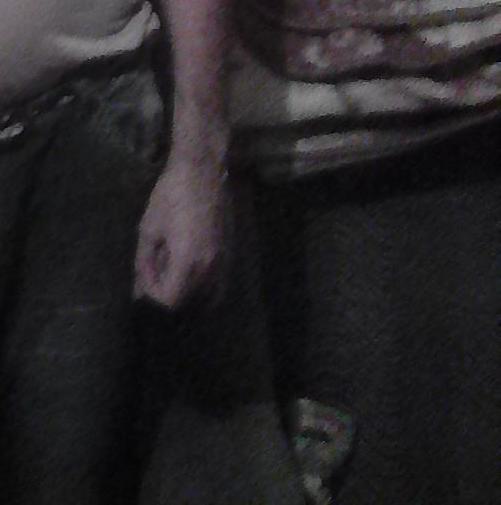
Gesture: no_gesture